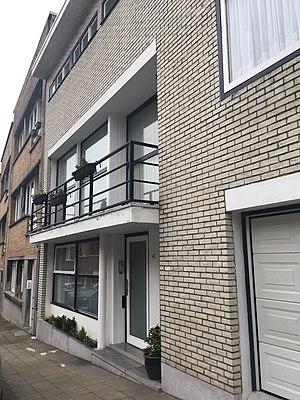
Retrait dans la façade côté rue
La maison Lhoest est une habitation unifamiliale située au 43, rue Félix Paulsen, à Angleur dans la commune de Liège, en Belgique. Construite de 1951 à 1953 en tant que maison personnelle de l'architecte Hyacinthe Lhoest, l'un des trois associés du Groupe EGAU avec Charles Carlier et Jules Mozin.